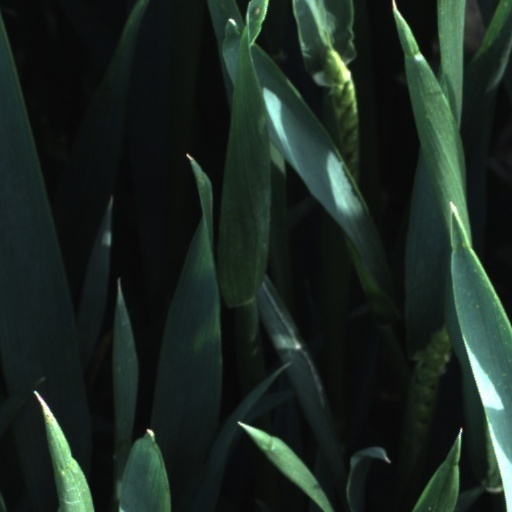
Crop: wheat